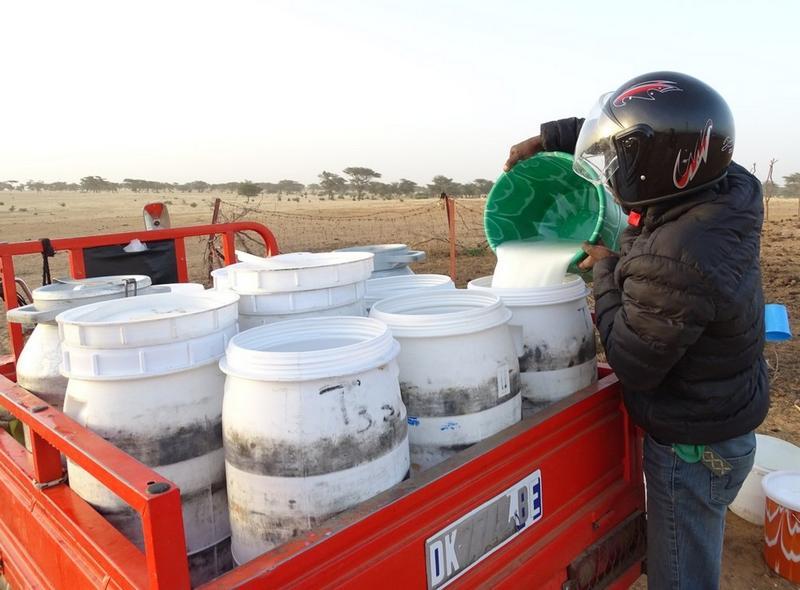
Mtu aliye vaa kofia ya usalama na [cs]jacket[cs] nzito, akimwaga maziwa kutoka ndoo ya kijani kwenye mitungi mingine nyeupe iliyopangwa  kwenye Lori nyekundu.